Action off Charles Island

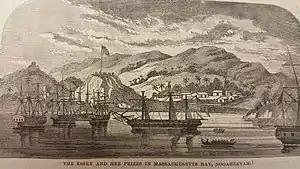
Captain Porter's fleet off Nuku Hiva in October of 1813

American sources make no mention of casualties on either side, though "Greenwich" sustained some damage and "Seringapatam" was crippled. Porter took 89 prisoners in all, and the American ships were already filled with captives, so the Americans disarmed "Charlton", loaded her with 48 of the prisoners, and sent her to Rio de Janeiro as a cartel with the prisoners under parole with orders to surrender to the first American authority they encountered. "Lloyd's List" reported that "Essex" had captured "Seringapatam", Stavers, master; "New Zealander", Donneman, master; and "Charlton", Halcrow, master.